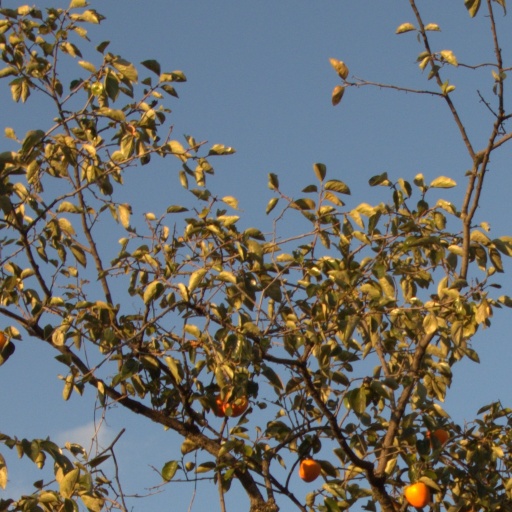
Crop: grape